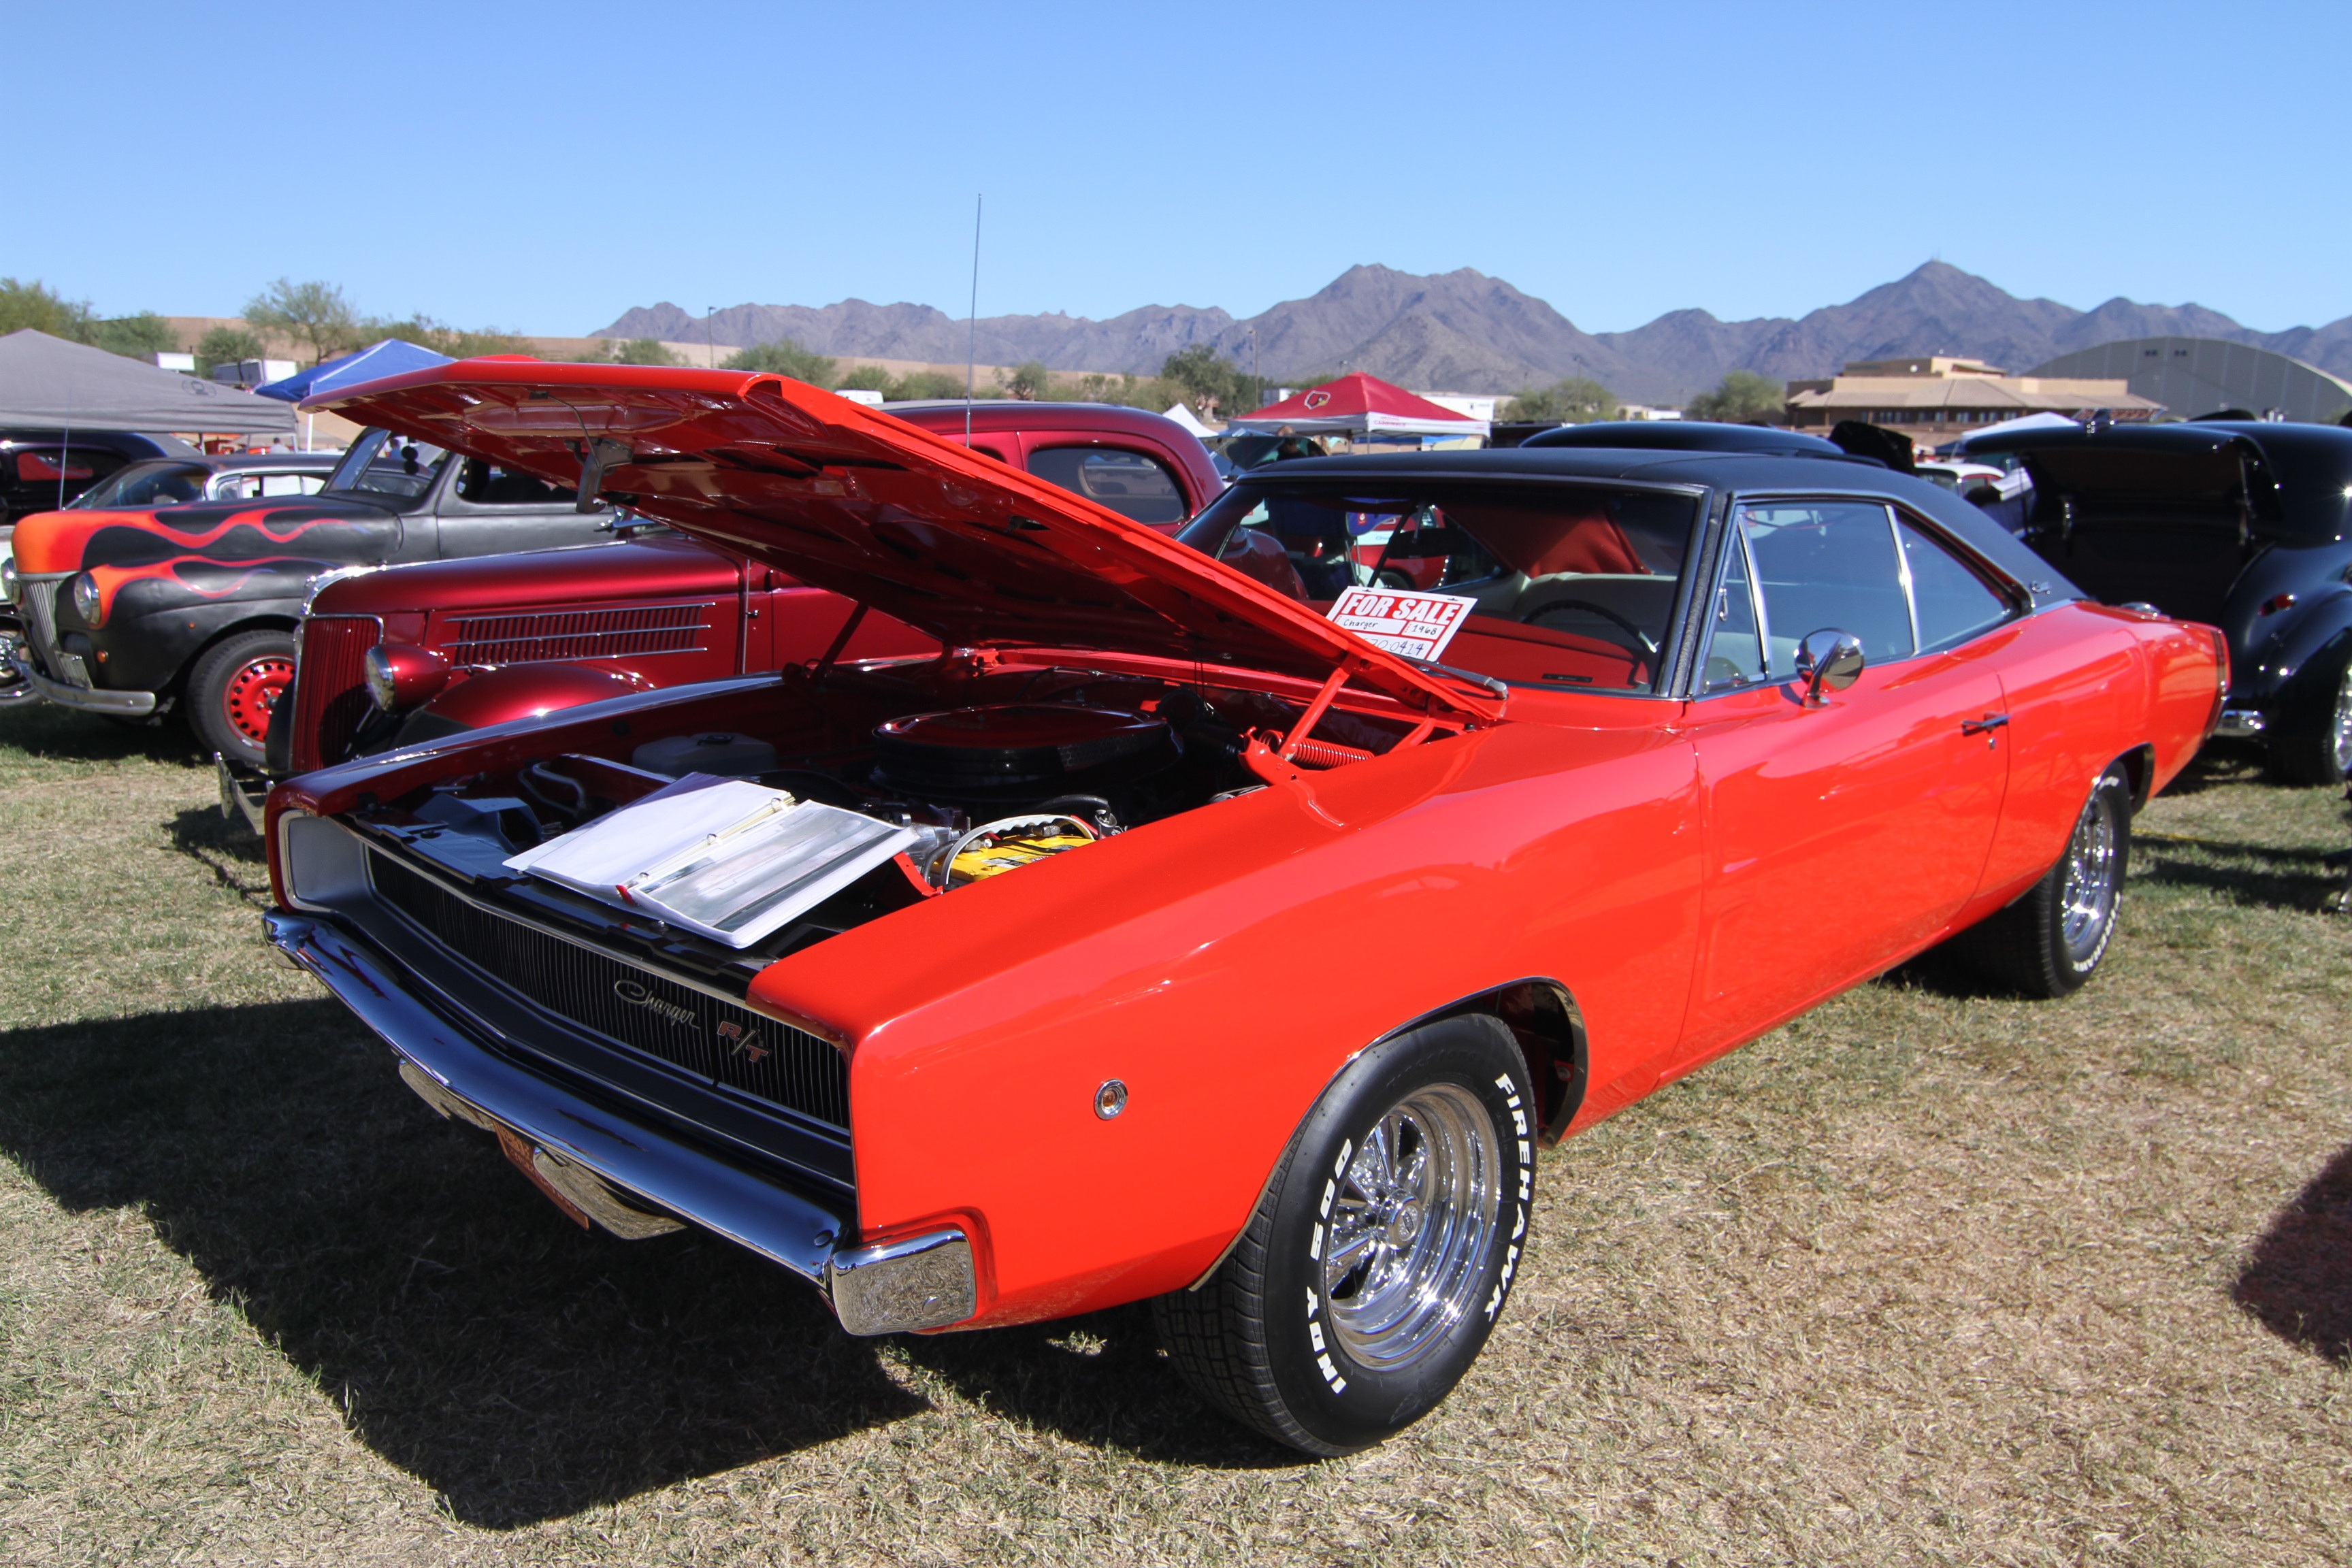
car, vehicle, auto, speed, classic car, sports car, muscle car, race, motor, rod, classic, fast, hot rod, land vehicle, automobile make, automotive exterior, stock car racing